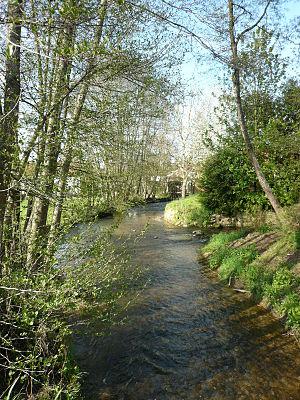
Rivière ""La Mouche"" à Humes"
Humes-Jorquenay est une commune française située dans le département de la Haute-Marne, en région Grand Est.